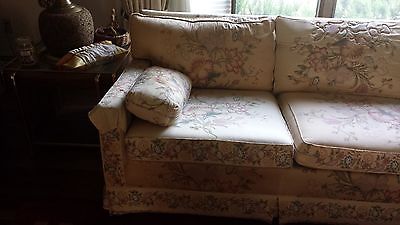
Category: sofa